Bogoria family

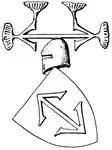
Bogoria

The Bogoria was a family of Polish knights. The family originated from Bogoria in Lesser Poland. The first information about the family dates back to the 12th century. In the 14th century the family got the greatest importance.